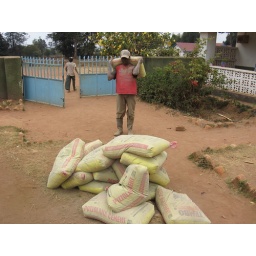
Many bags of cement are needed in the building of the classrooms for St. Monicas Schools.